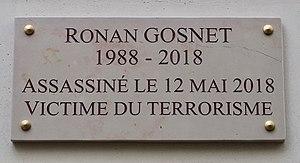
Plaque en hommage à Ronan Gosnet, 5 rue Marsollier (Paris, 2e).
L’attaque du 12 mai 2018 à Paris est une action terroriste islamiste commise dans la soirée du 12 mai 2018 à Paris, au cours de laquelle un homme est tué à l'arme blanche par un assaillant et quatre autres blessés. L'assaillant est tué par des policiers, intervenant sur place. L'attaque est revendiquée par l'État islamique dans les heures qui suivent.
La rue Marsollier est une voie du 2ᵉ arrondissement de Paris, en France.